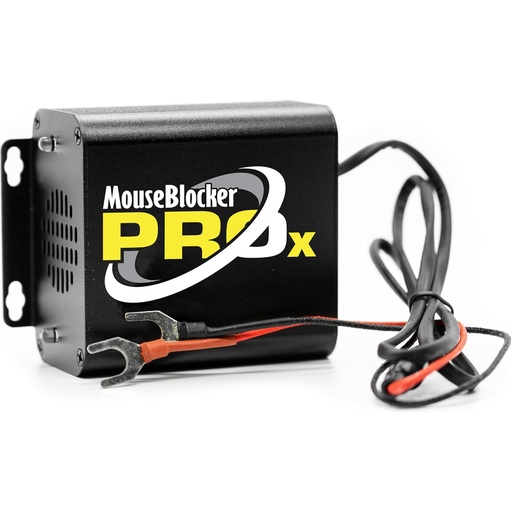
Mouse Blocker Prox 12Volt High Powered Ultrasonic Mouse and Rodent Deterrent with with an Eviction Mode and Dual Strobing LEDs for Your Vehicle
Brand: MouseBlocker
Category: Vehicles & Parts > Vehicle Parts & Accessories > Vehicle Safety & Security